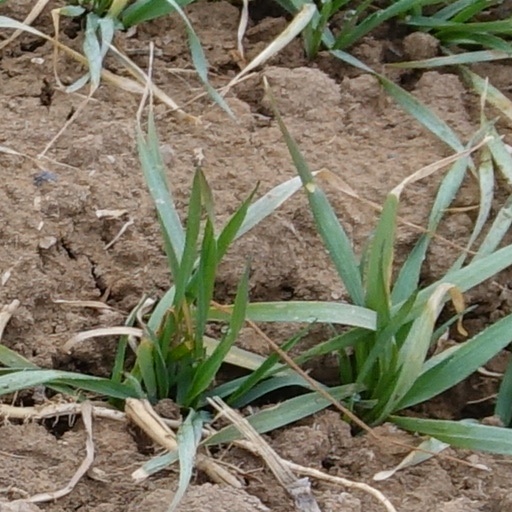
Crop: wheat